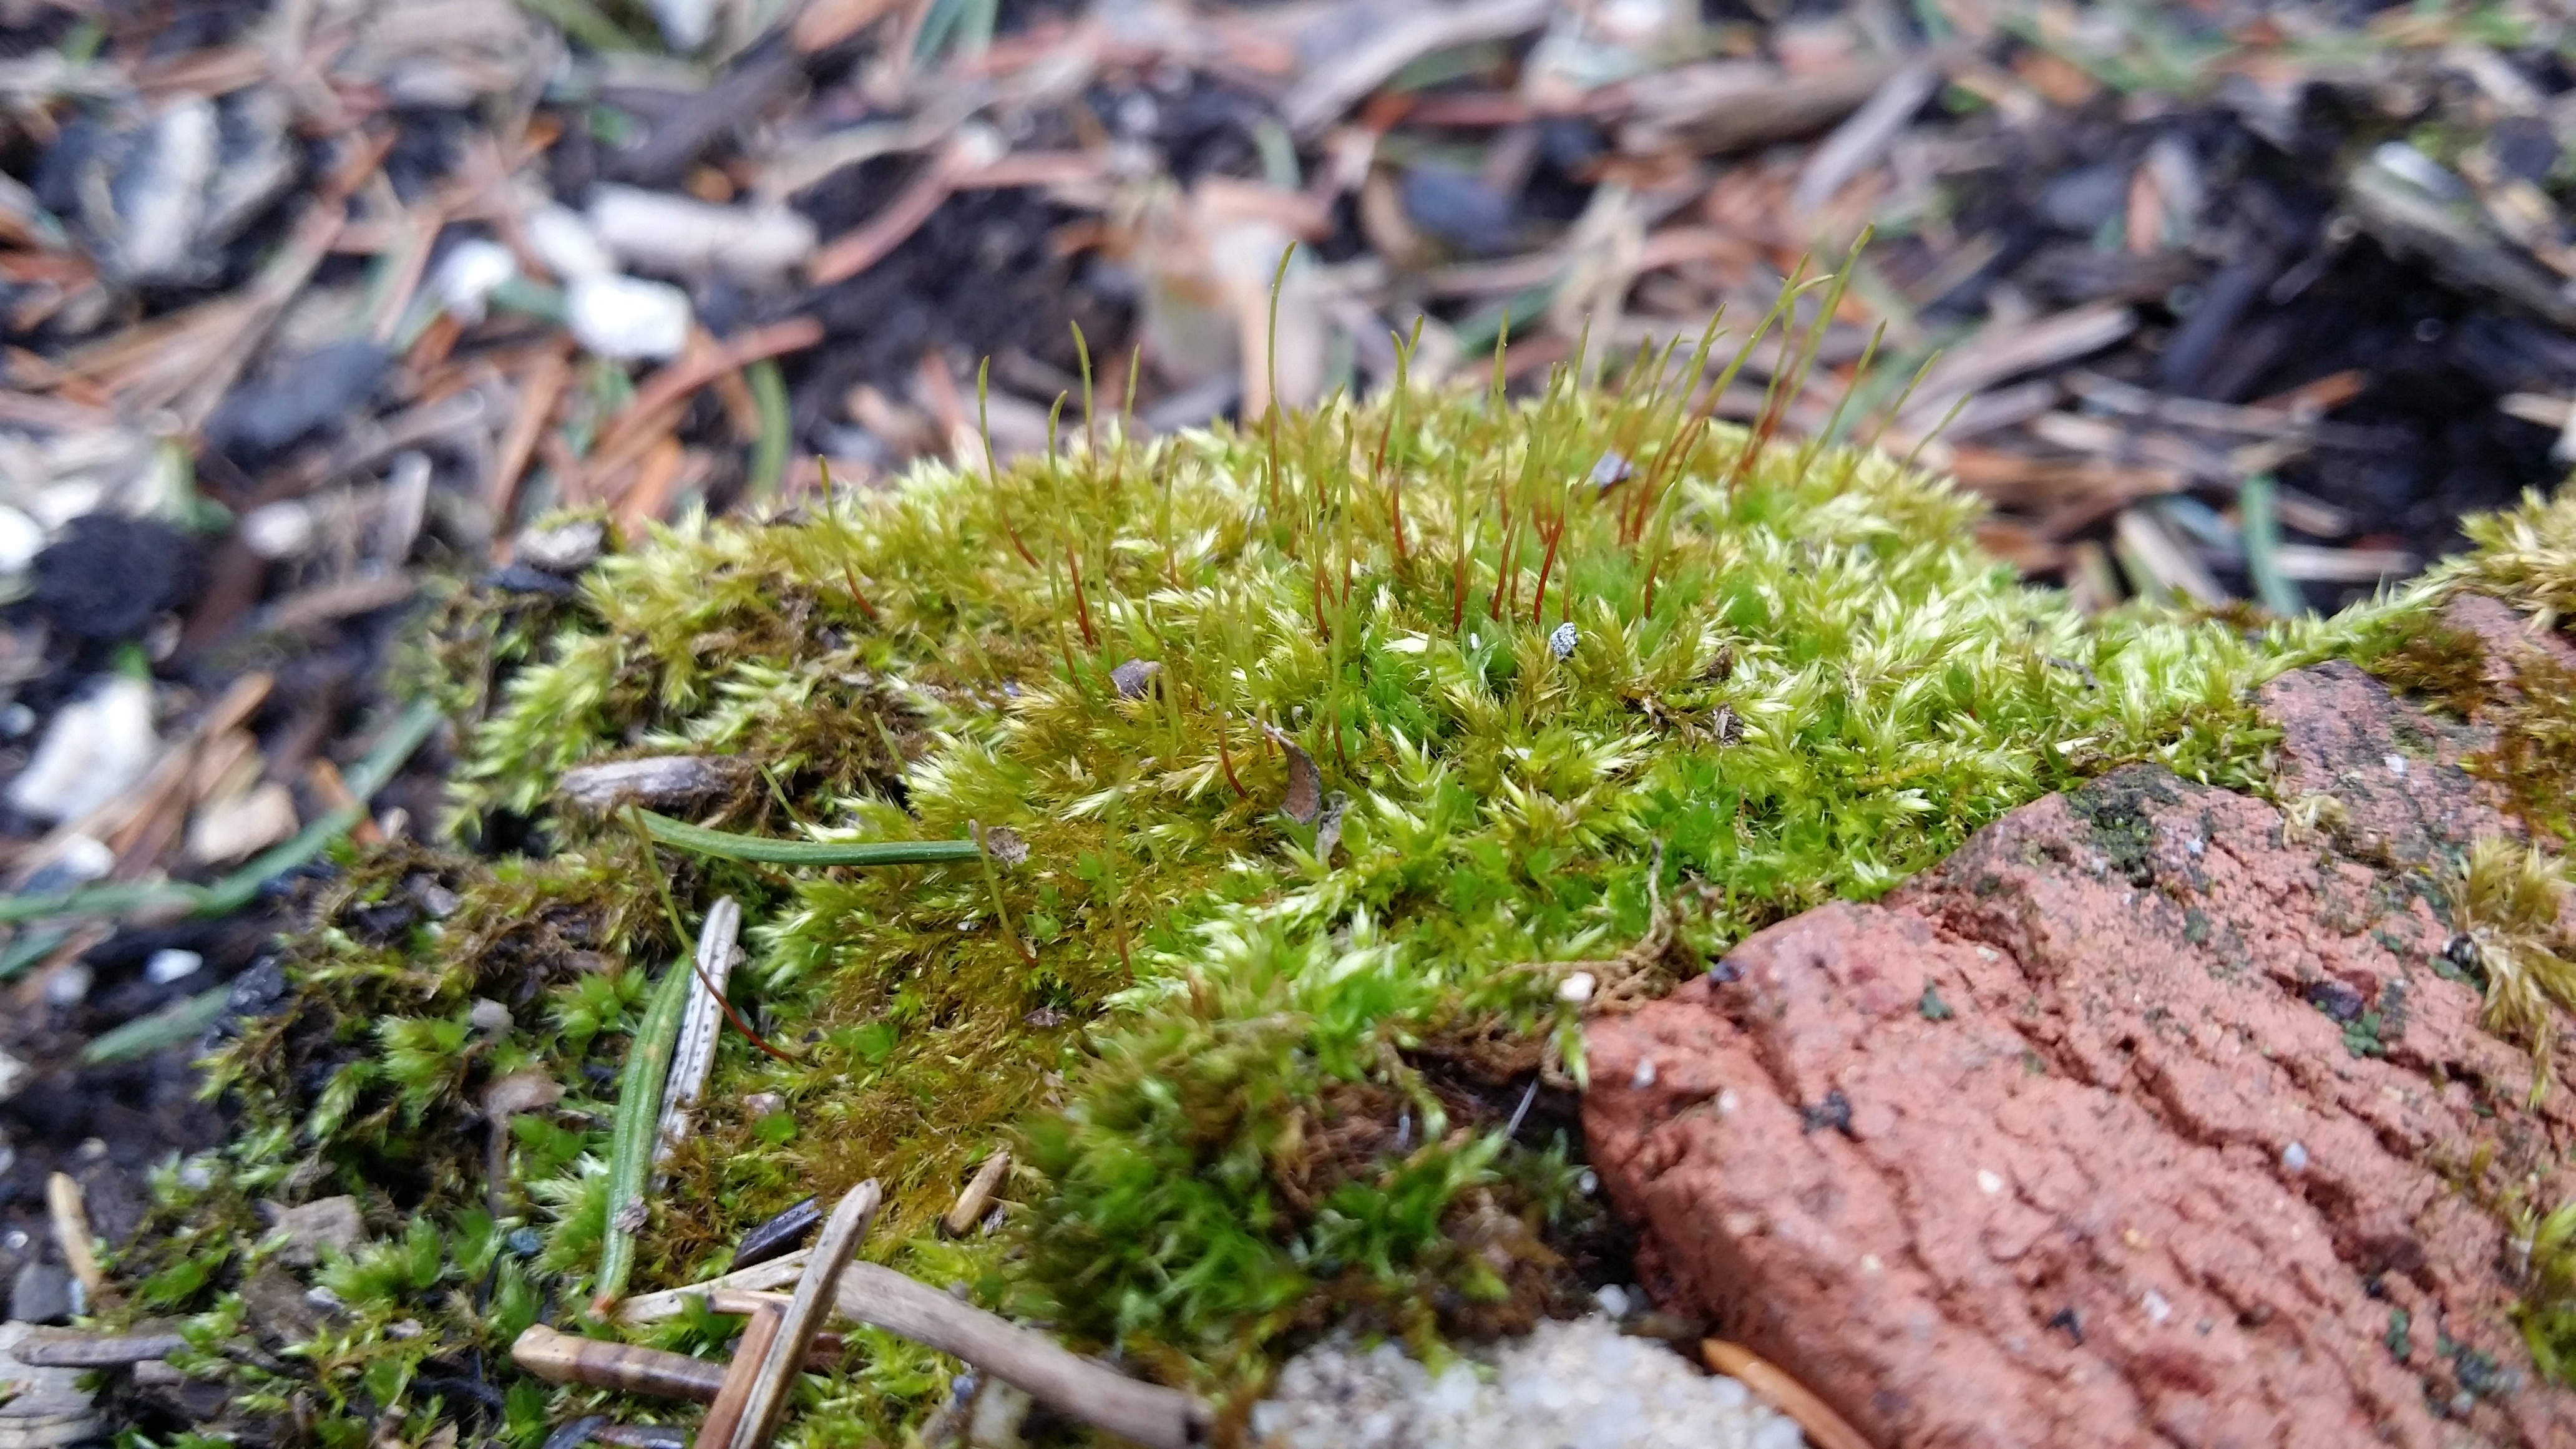
tree, nature, grass, growth, plant, ground, lawn, texture, leaf, flower, wet, moss, green, color, natural, fresh, soil, flora, surface, shrub, woodland, ecosystem, moisture, grass family, land plant, non vascular land plant